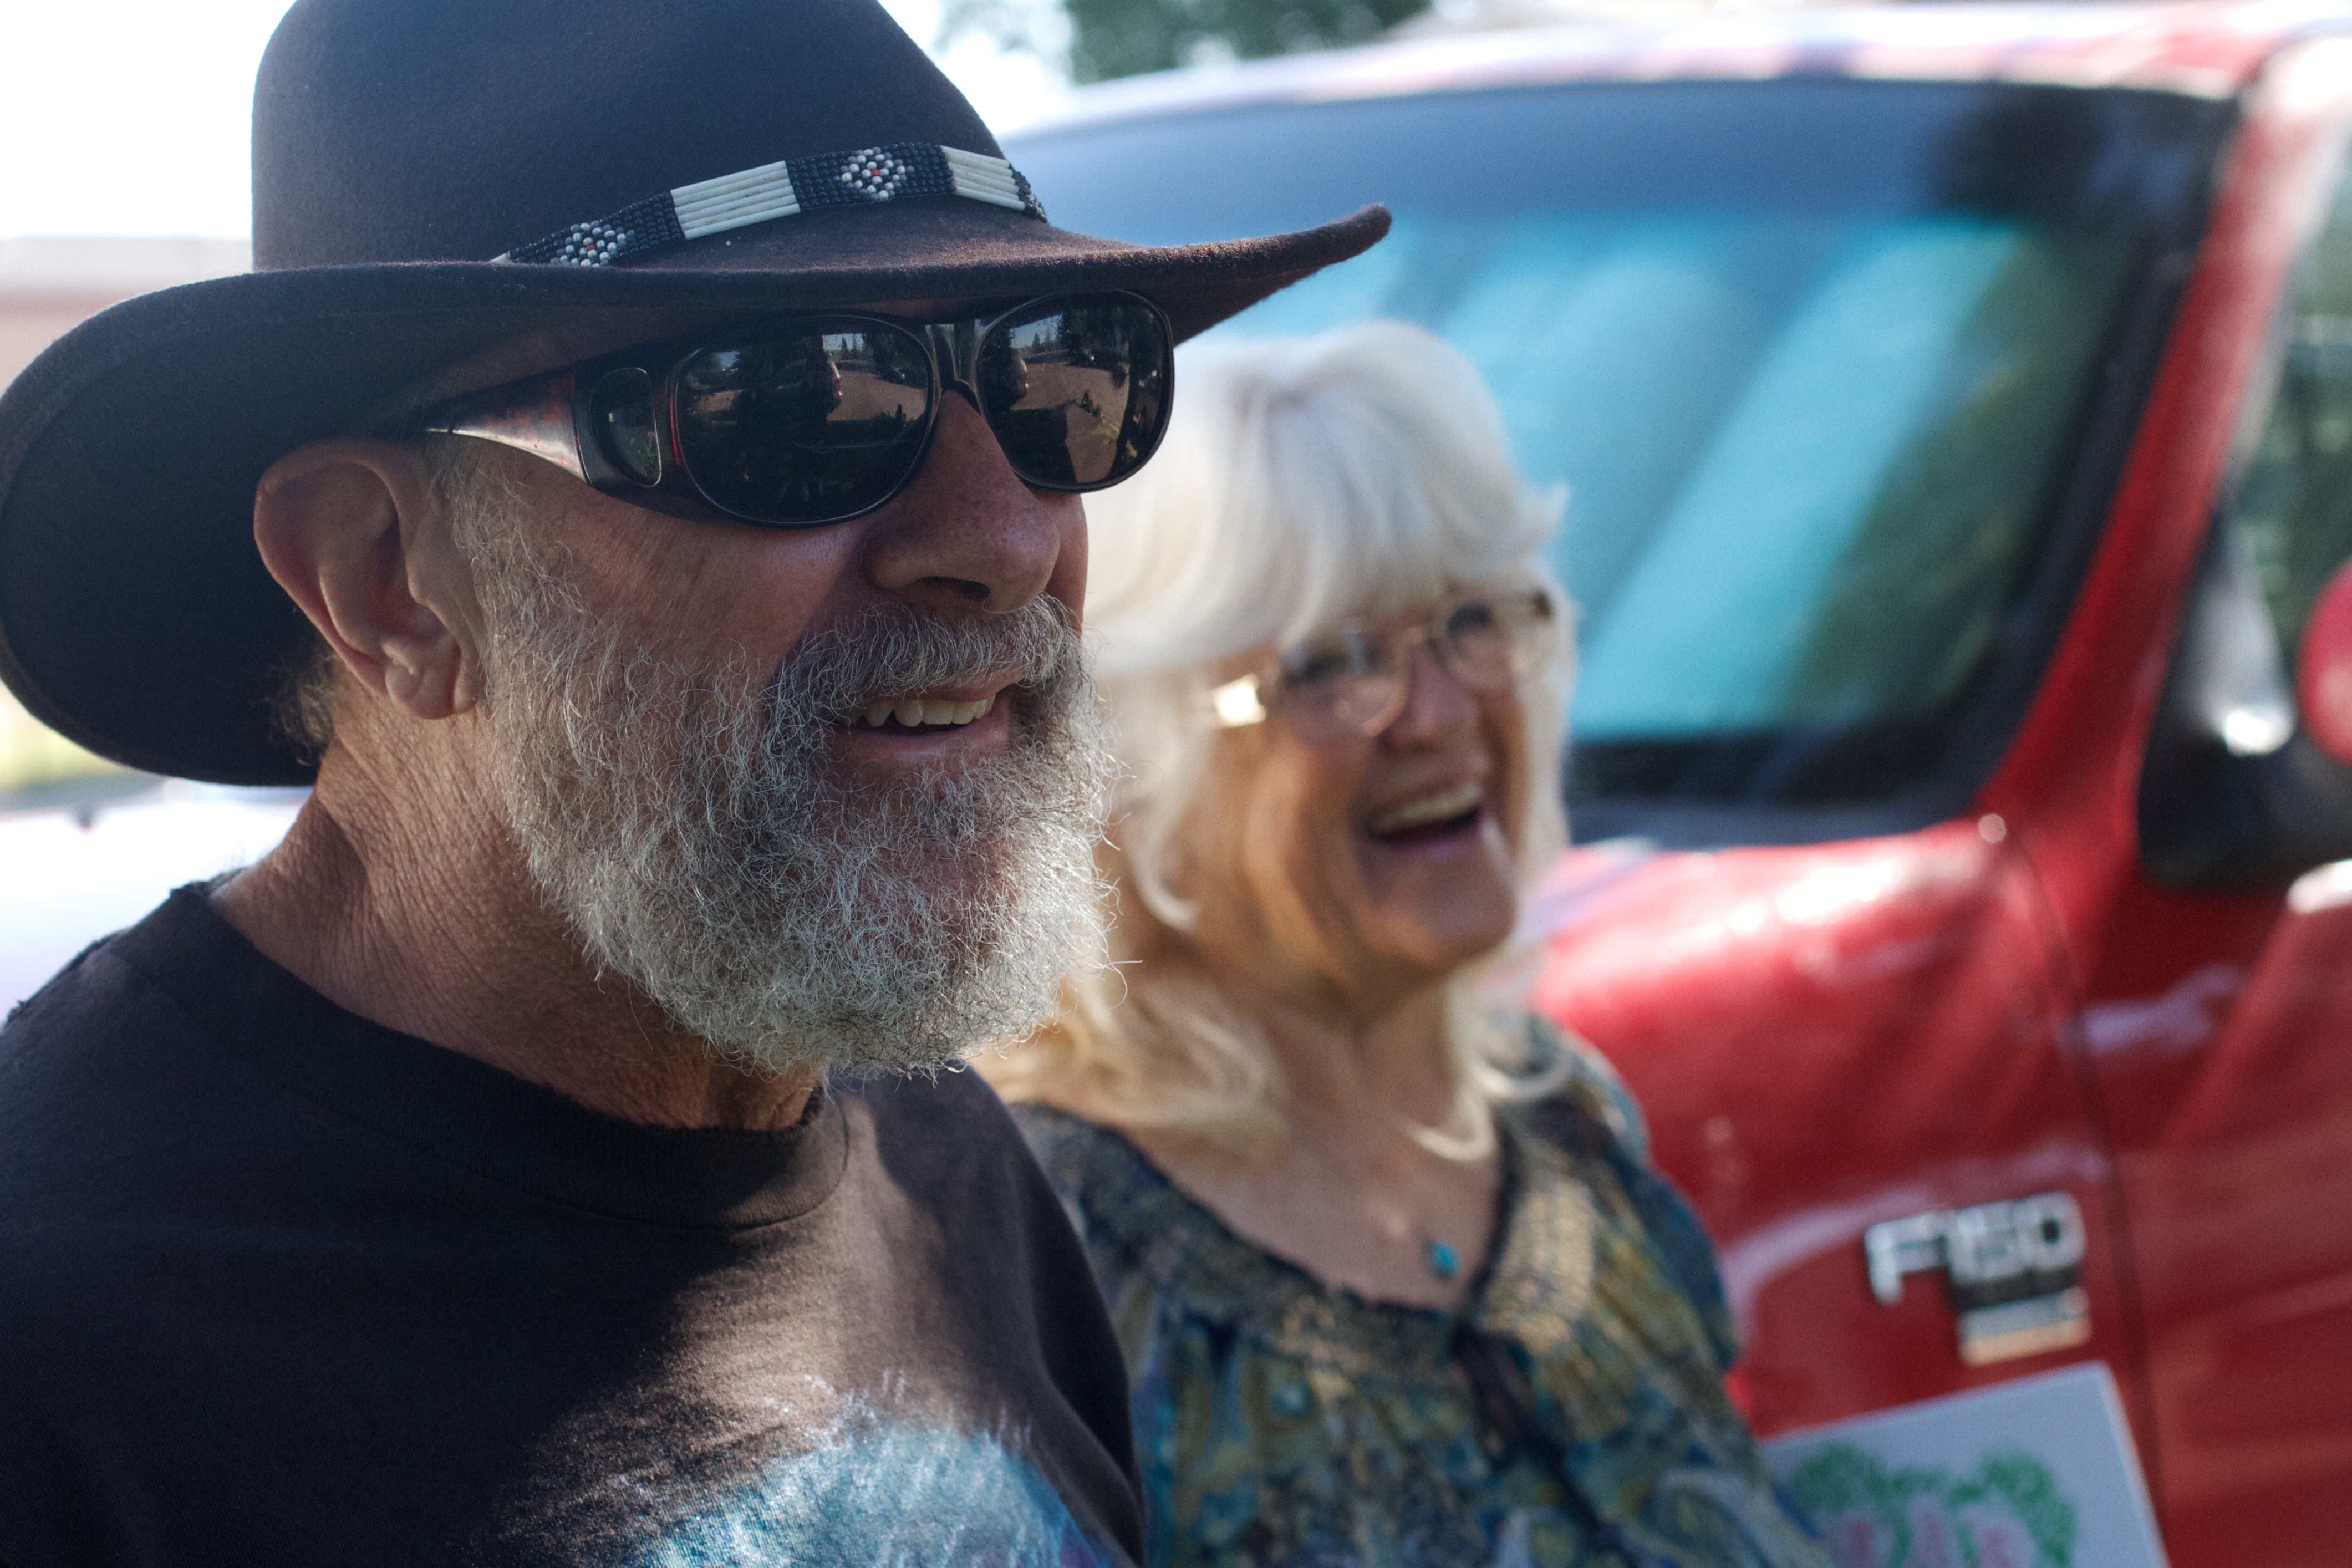
man, person, hair, beard, sunglasses, glasses, facial hair